Birtinya, Queensland

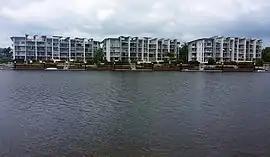
Apartment buildings on Lake Kawana, 2021

Birtinya is a suburb of Kawana Waters in the Sunshine Coast Region, Queensland, Australia. In the , Birtinya had a population of 4,378 people.